HIKESHI

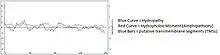
Hydropathy Plot for C11orf73

The programs STRING and Sigma-Aldrich's Favorite Gene suggested possible protein interactions with C11orf73. ARGUL1, CRHBP, and EED were derived from textmining and HNF4A came from Sigma-Aldrich.